Donner Party

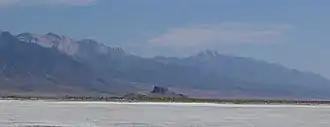
Great Salt Lake Desert

Stanton and Pike stopped to rest and Reed returned alone to the group, arriving four days after the party's departure. Without the guide they had been promised, the group had to decide whether to turn back and rejoin the traditional trail, follow the tracks left by the Harlan–Young Party through the difficult terrain of Weber Canyon, or forge their own trail in the direction that Hastings had recommended. At Reed's urging, the group chose the new Hastings route. Their progress slowed to about a day. All able-bodied men were required to clear brush, fell trees, and heave rocks to make room for the wagons.